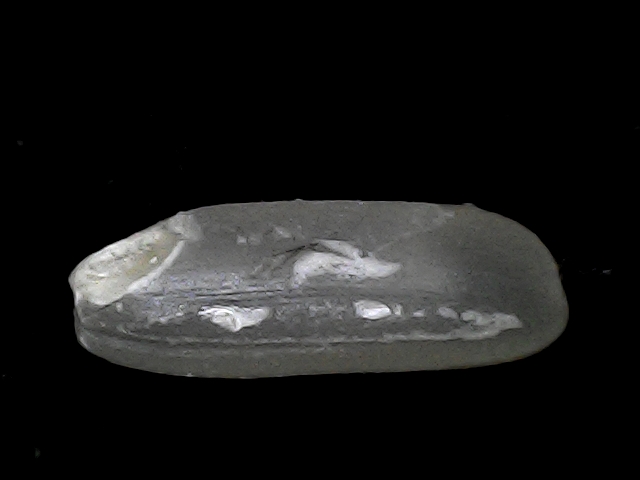
Rice variety: BD49